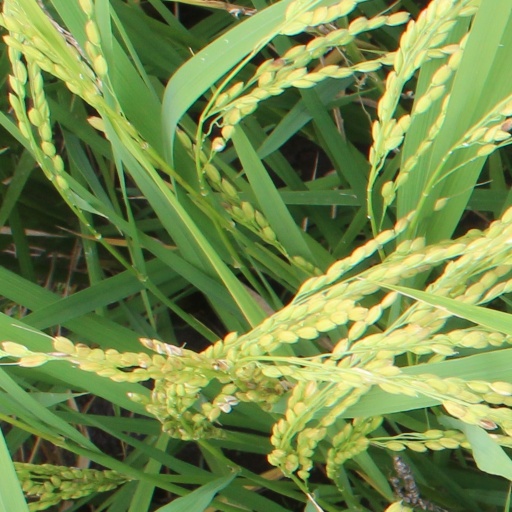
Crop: rice